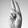
ASL letter: U